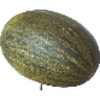
Label: melon_piel_de_sapo